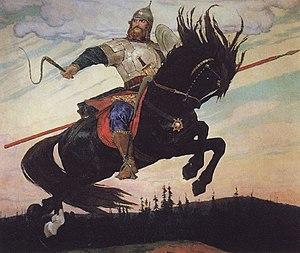
La Symphonie en si mineur Op. 42, dite « Ilya Mouromets », est la troisième et dernière symphonie composée par Reinhold Glière entre 1909 et 1911. Elle est dédiée à Alexandre Glazounov, et fut créée à Moscou le 23 mars 1912 sous la direction d'Emil Cooper. Il s'agit d'une œuvre monumentale, dans laquelle Glière a mis tout son cœur et son art, hérité de la longue tradition russe d'orchestration et de conte musical.
Le Géant de la steppe, est un film russe réalisé par Alexandre Ptouchko, sorti en 1956.
Ilya Mouromets, ou Ilia Mouromets, est un héros slave de la Rus' de Kiev. Il est célébré dans de nombreuses bylines, et figure aussi dans les Contes populaires russes recueillis par Alexandre Afanassiev. Avec Dobrynia Nikititch et Aliocha Popovitch, il est considéré comme le plus grand des légendaires Bogatyrs. Ces trois chevaliers sont représentés sur la célèbre toile de Vasnetsov intitulée « Богатыри ».
Le noir est une couleur de robe du cheval, où la peau et le pelage de l'animal sont complètement noirs. C'est aussi une robe de base chez le cheval, différents gènes tels que le Dun ou le Silver pouvant en modifier l'apparence. Lorsqu'elle est totalement dépourvue de poils blancs, elle est dite zain. Elle peut aussi présenter des marques blanches.